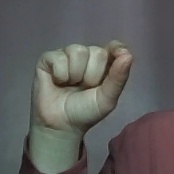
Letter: fa